Pioneers Escarpment

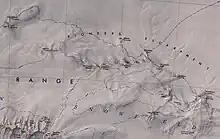
Pioneers Escarpment and nearby nunataks

Features of the escarpment and neighboring nunataks that are named on the 1983 United States Geological Survey map are (northwest to southeast):